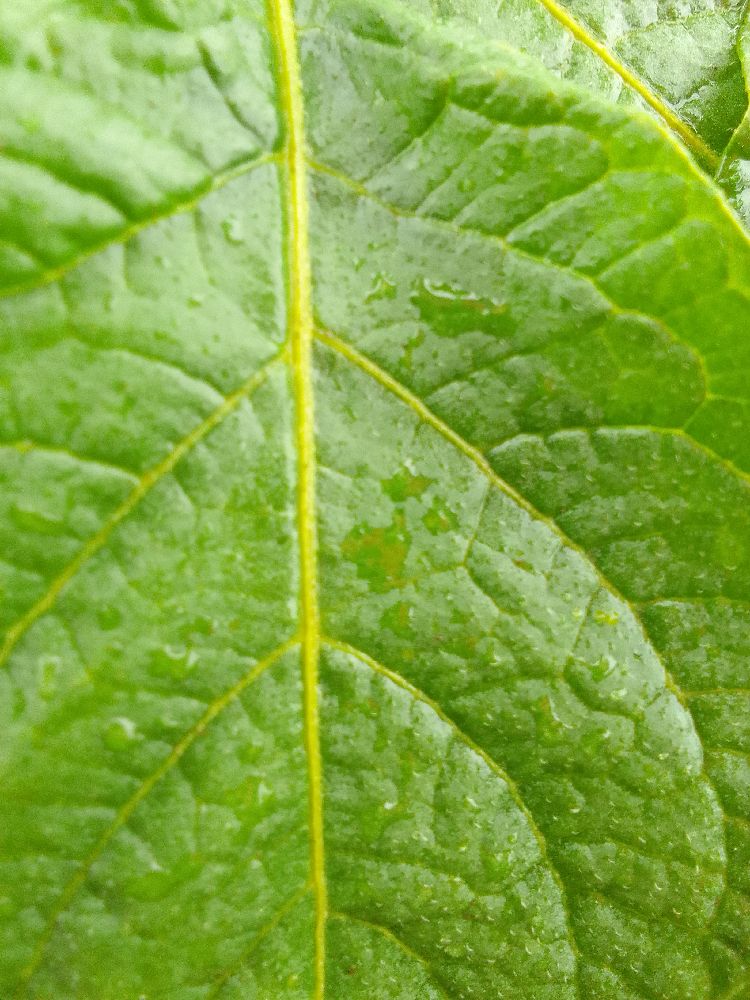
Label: Healthy